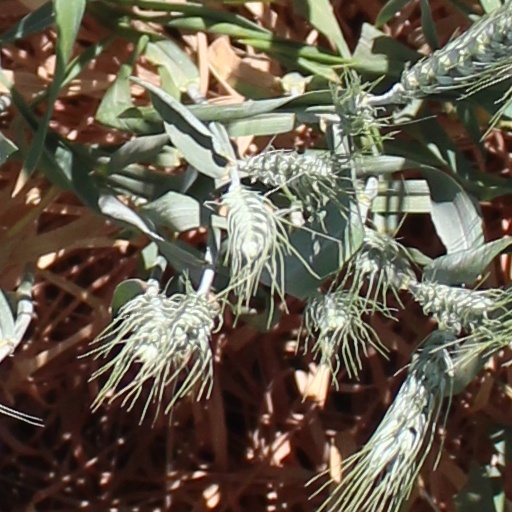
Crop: wheat